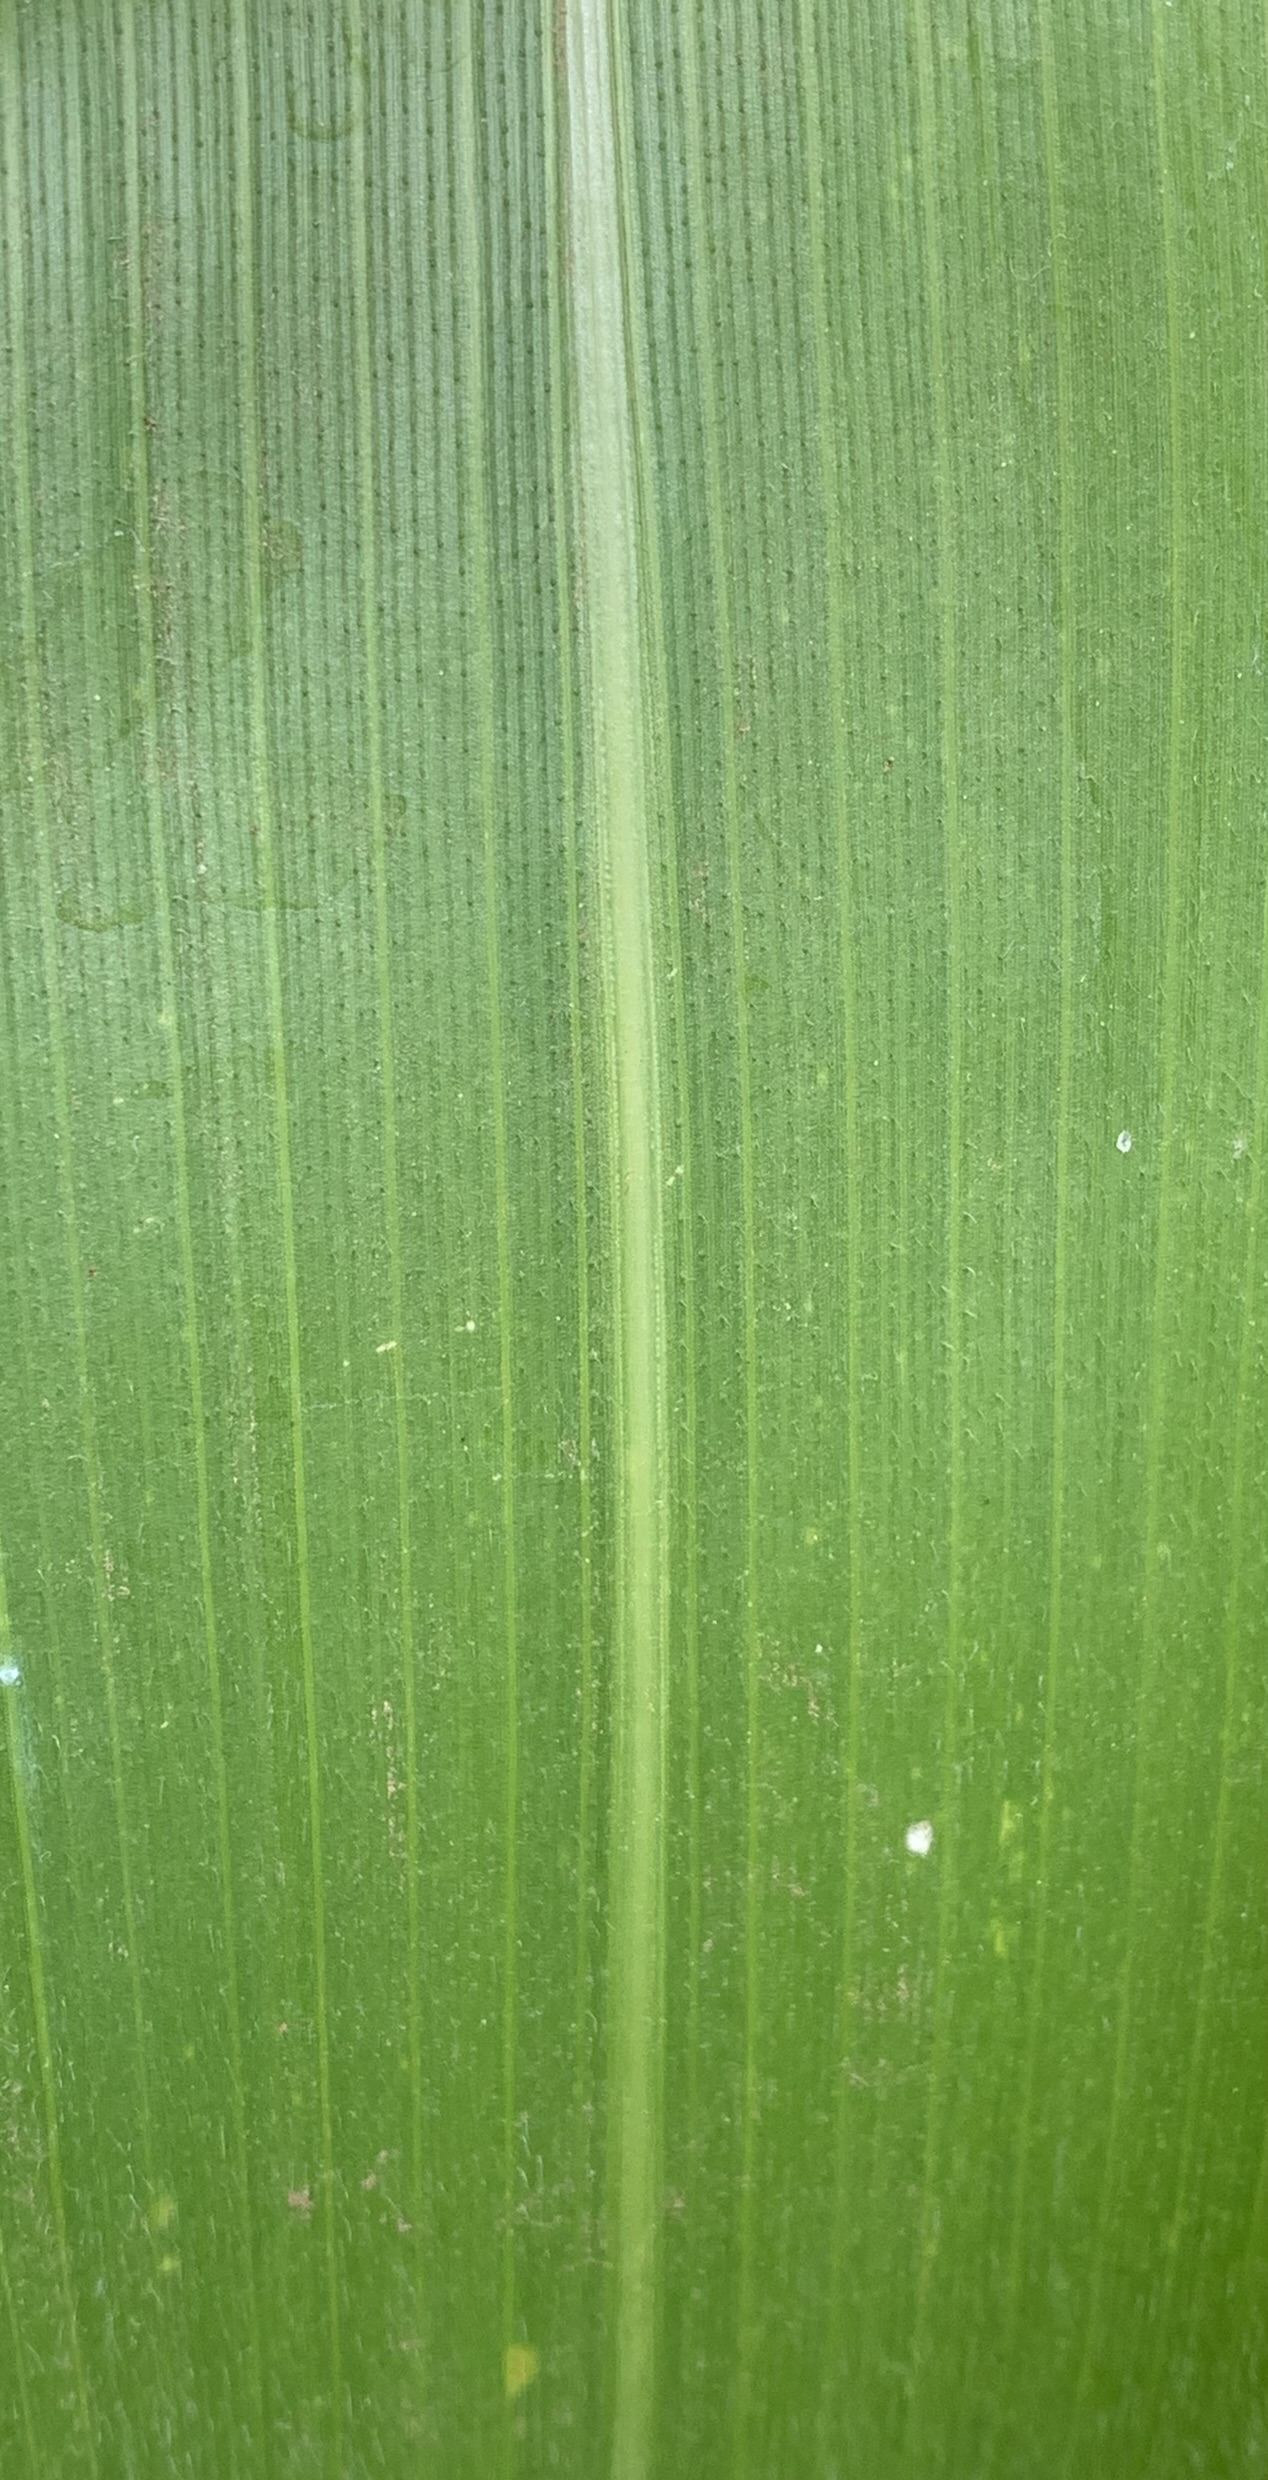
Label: Healthy